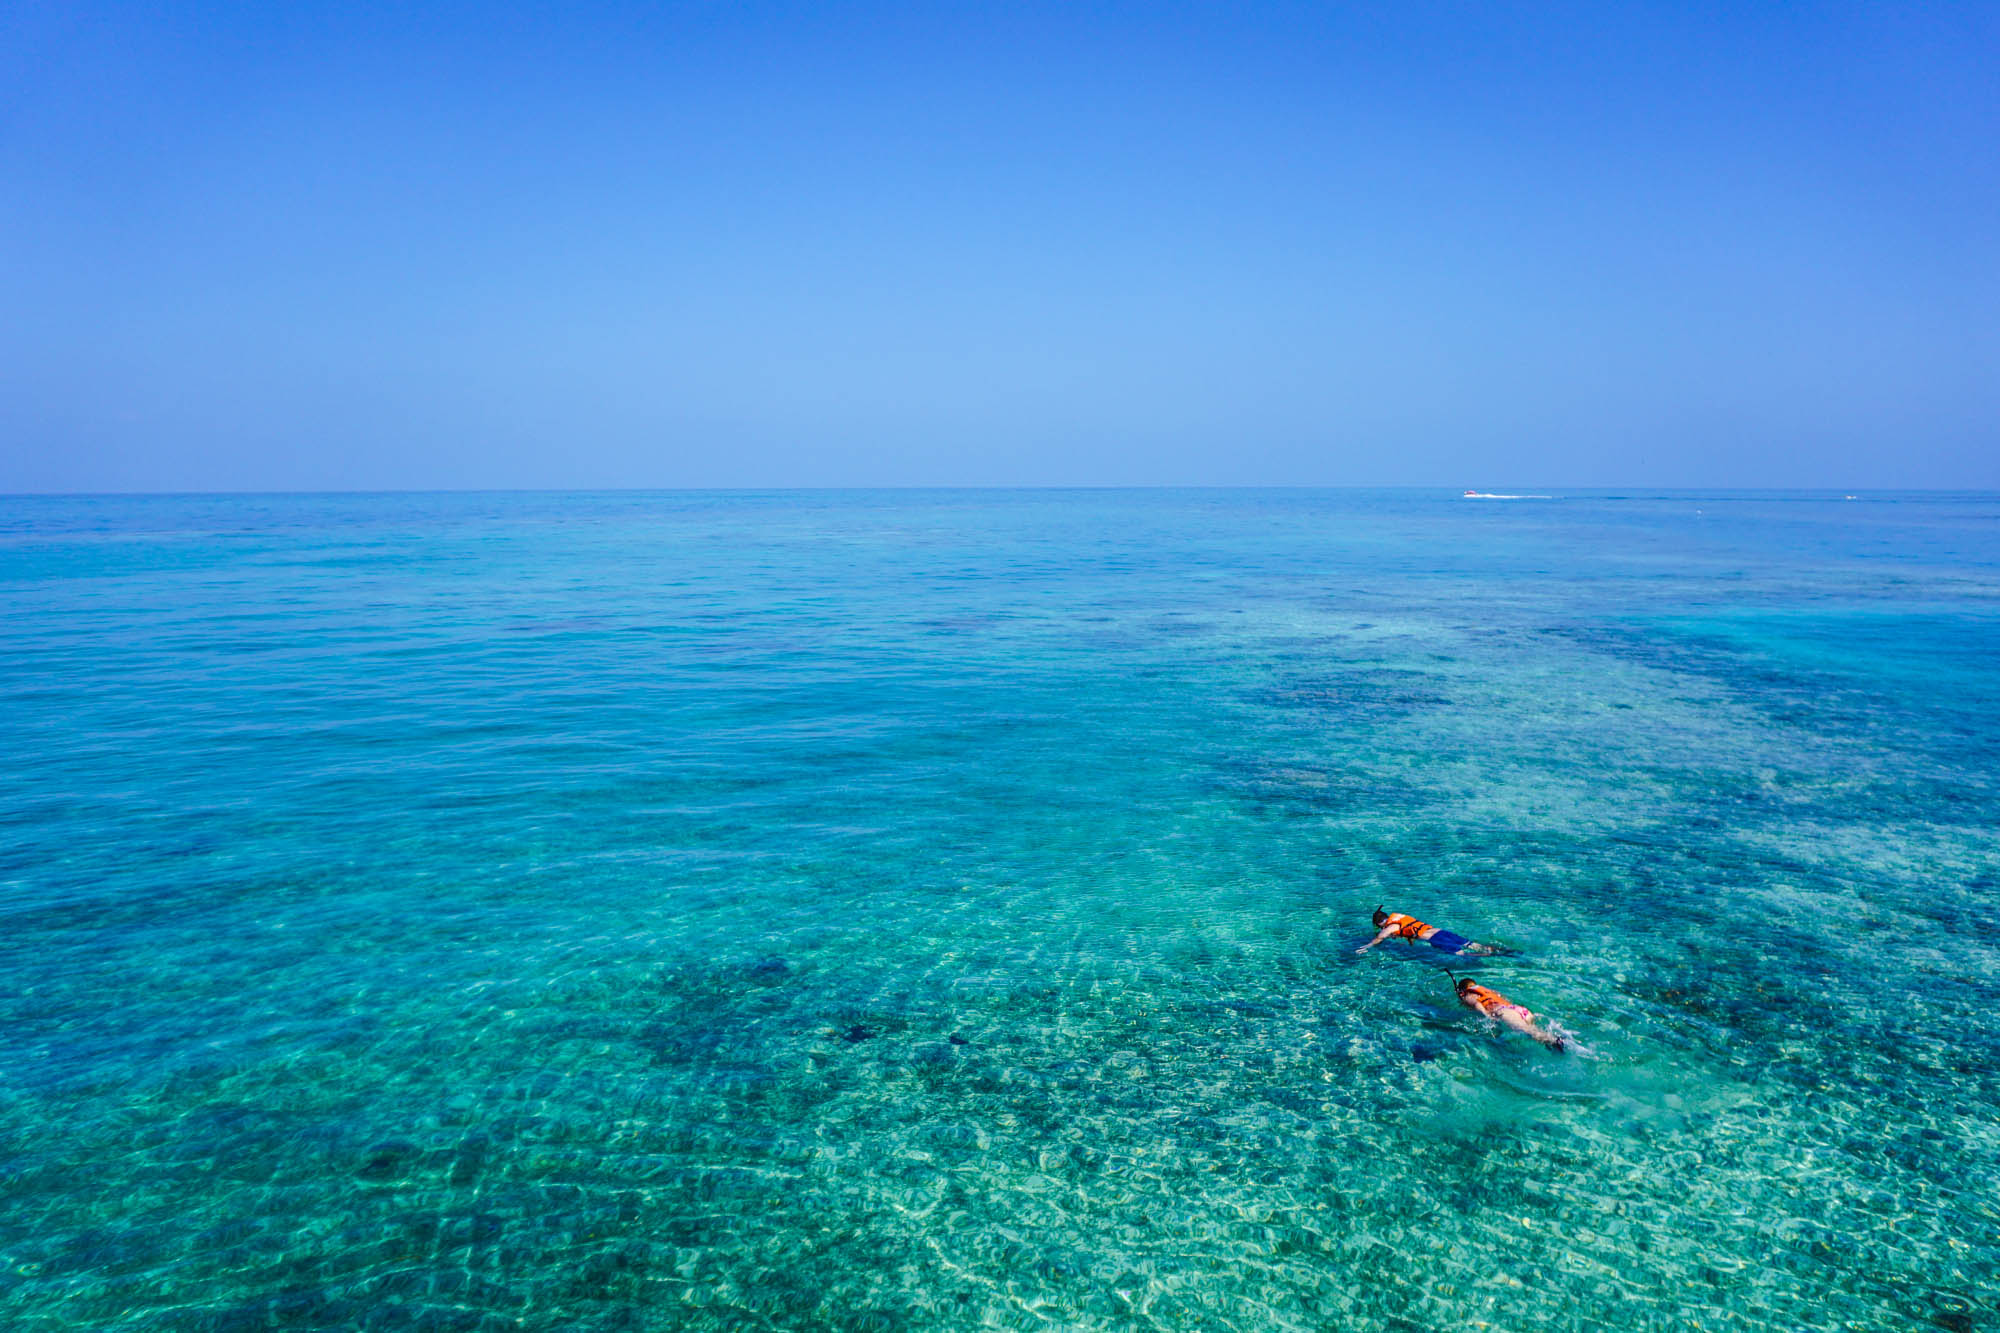
sea, water, ocean, horizon, people, adventure, diving, clear, underwater, swimming, coral reef, reef, sports, see, snorkeling, cape, islet, wind wave, marine biology, snorklers